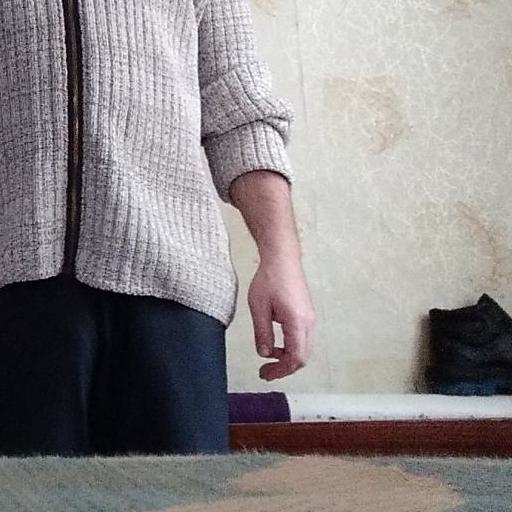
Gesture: no_gesture